Mathare Valley

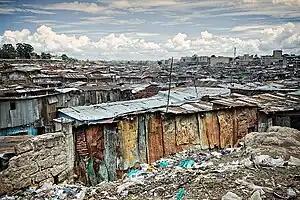
A view of the Mathare Valley slum.

Mathare Valley is a part of Mathare slum in Kenya. It is in the Nairobi area.